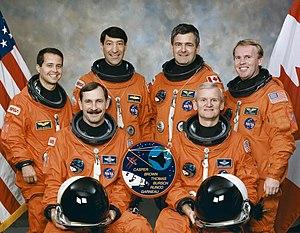
STS-77 est la onzième mission de la navette spatiale Endeavour.